Thonburi Kingdom

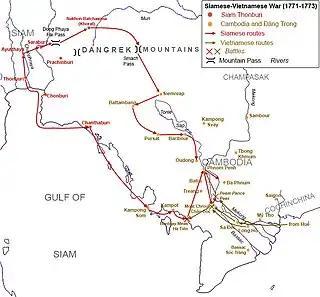
Siamese invasion of Cambodia and Hà Tiên in 1771 and Vietnamese counter-offensives in 1772.

In 1771, Taksin resumed his campaigns to invade Cambodia and Hà Tiên in order to find the Ayutthayan princes and to put the pro-Siamese Ang Non on the Cambodian throne. King Taksin ordered Phraya Yommaraj Thongduang (later King Rama I) to bring the army of 10,000 men to invade Cambodia by land, while King Taksin himself with Phraya Phiphit Chen Lian (陳聯, called Trần Liên in Vietnamese sources) as the admiral invaded Hà Tiên with the fleet of 15,000 men. Hà Tiên fell to Siamese invaders in November 1771. Phraya Yommaraj was also able to seize control of Oudong and Cambodia. Both Mạc Thiên Tứ and the Cambodian king Ang Ton fled to Cochinchina under the protection from the Nguyen Lord. Taksin appointed Chen Lian as the new governor of Hà Tiên with the title of Phraya Rachasetthi. The Siamese armies continued in search for Mạc Thiên Tứ and Ang Ton but were defeated by Vietnamese forces at Châu Đốc. Taksin put Ang Non in power in Cambodia with himself returning to Thonburi in December 1771, leaving Chen Lian in Hà Tiên and Phraya Yommaraj to be in charge in Cambodia.